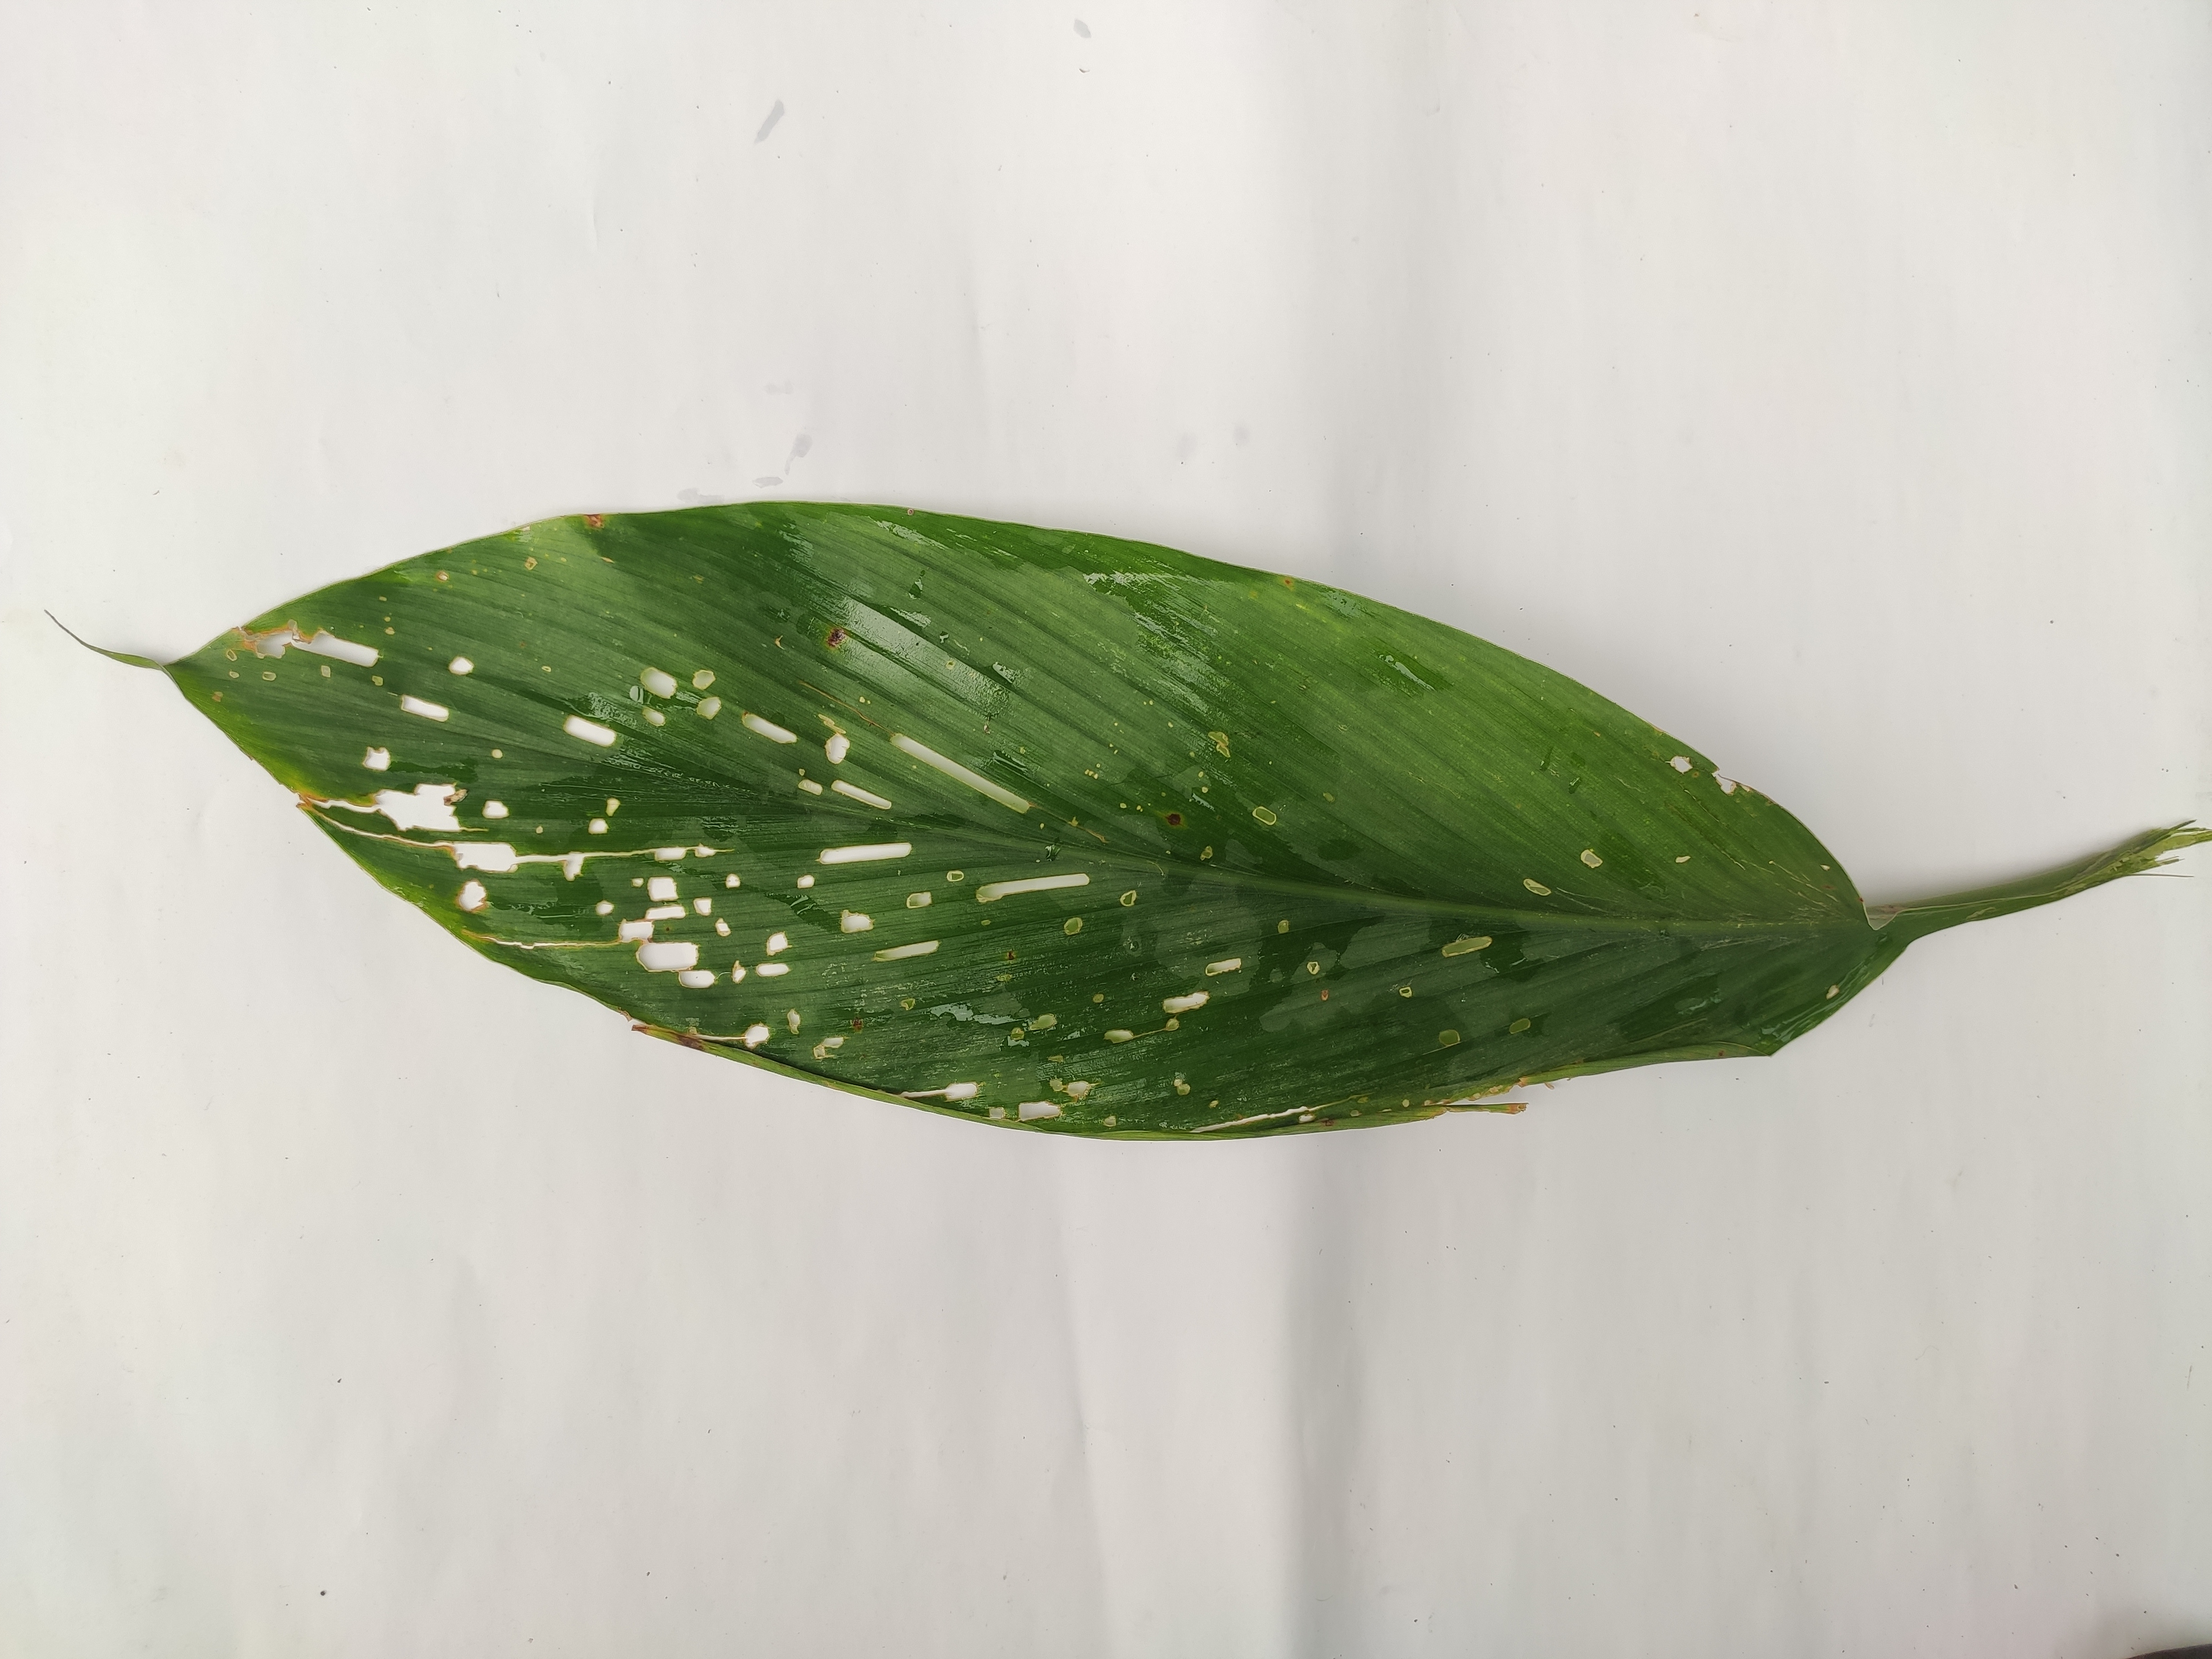
Label: Aphids_Disease